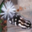
Label: skunk